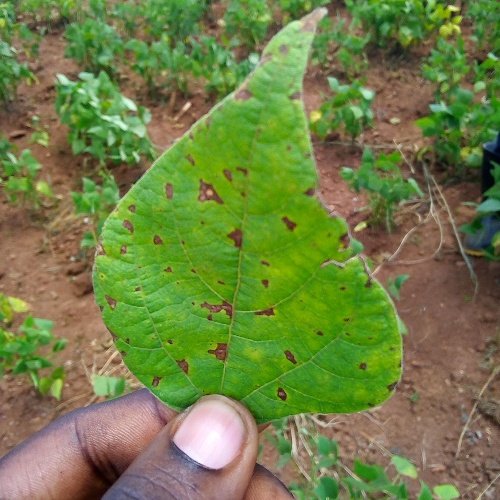
Leaf condition: angular_leaf_spot